Jorge Muñoz (Colombian politician)

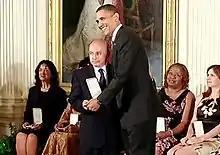
Jorge Muñoz receiving the Citizens Medal from Barack Obama.

Muñoz was awarded as one of the CNN Heroes in 2009 due to his philiantropic labour. On August 4, 2010, Muñoz was presented with the Presidential Citizens Medal by President Barack Obama, the second highest civilian honor in the United States. Moreover, Muñoz was presented the "Order of the Congress of Colombia in the Degree of Knight" by the Senate of Colombia.